Two-balloon experiment

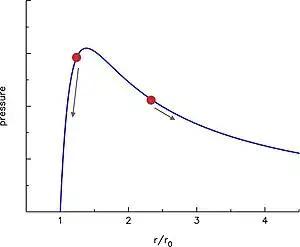
Fig. 2. Pressure curve for an ideal rubber balloon. When air is first added to the balloon, the pressure rises rapidly to a peak. Adding more air causes the pressure to drop. The two points show typical initial conditions for the experiment. When the valve is opened, the balloons move in the direction indicated by the arrows.

and drops to zero as "r" increases. This behavior is well known to anyone who has blown up a balloon: a large force is required at the start, but after the balloon expands (to a radius larger than "r"), less force is needed for continued inflation.